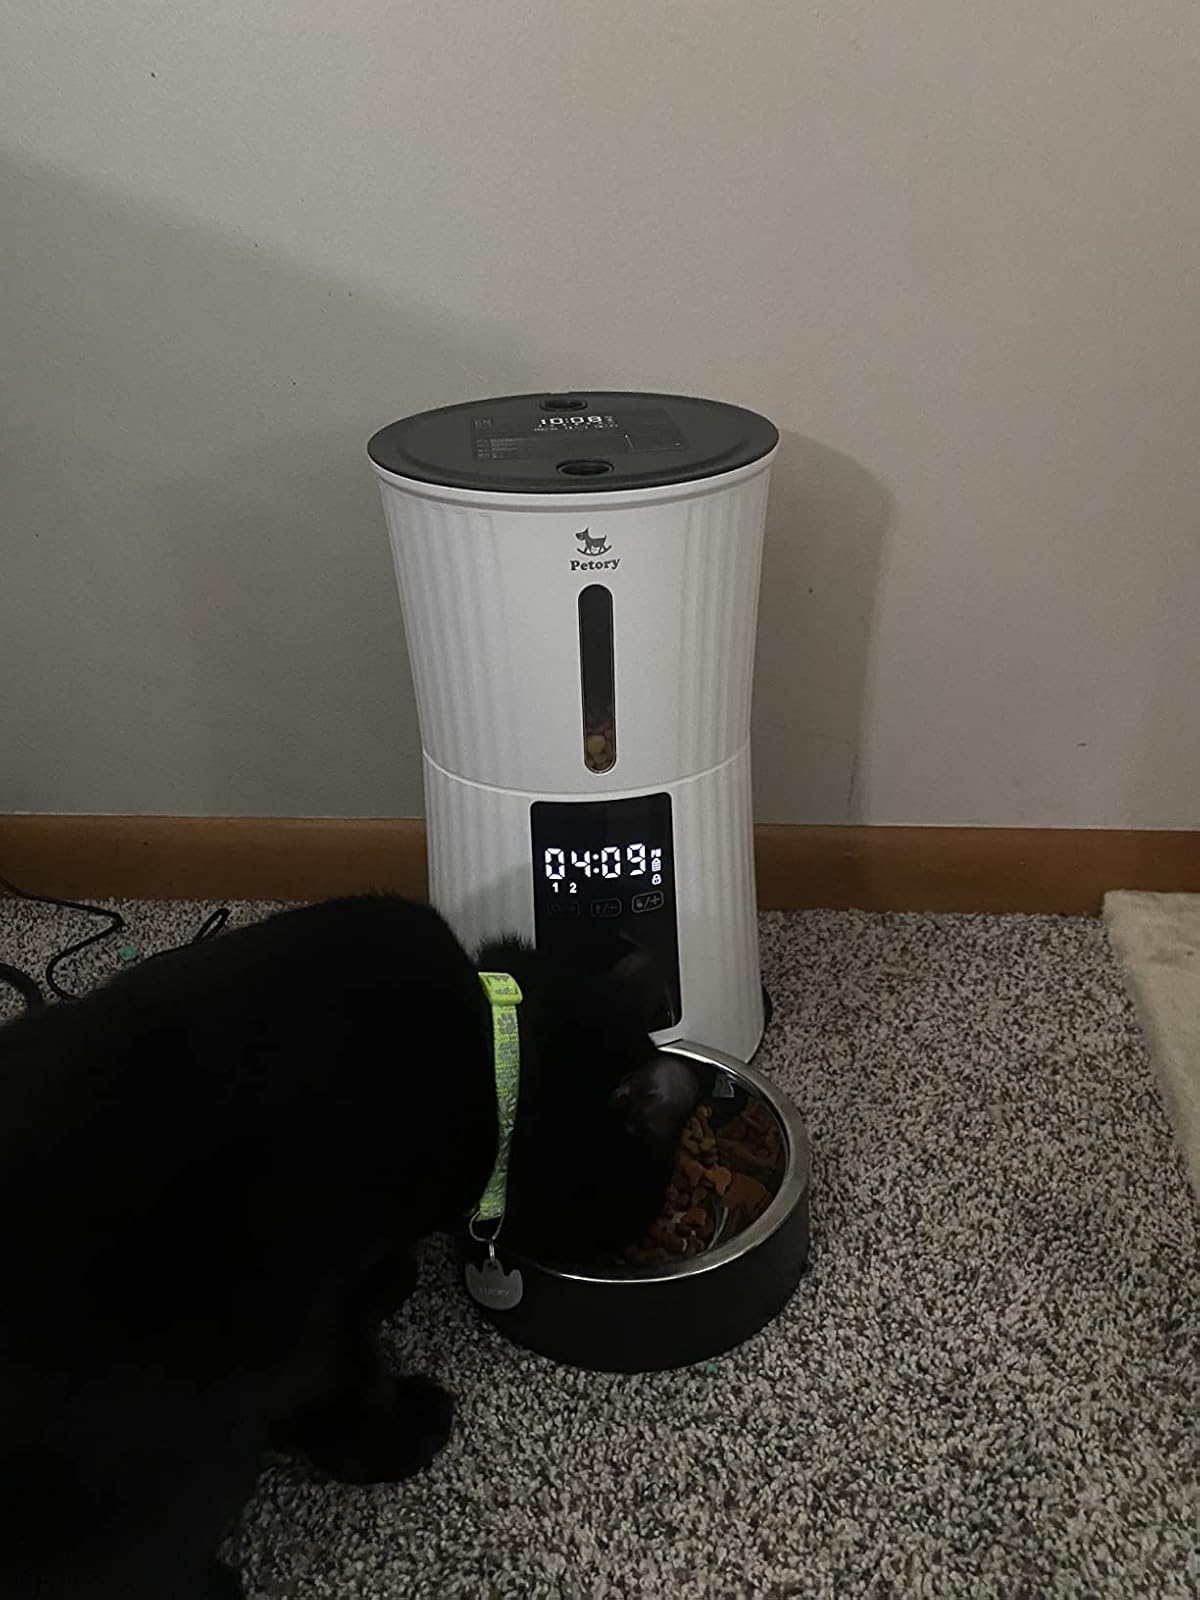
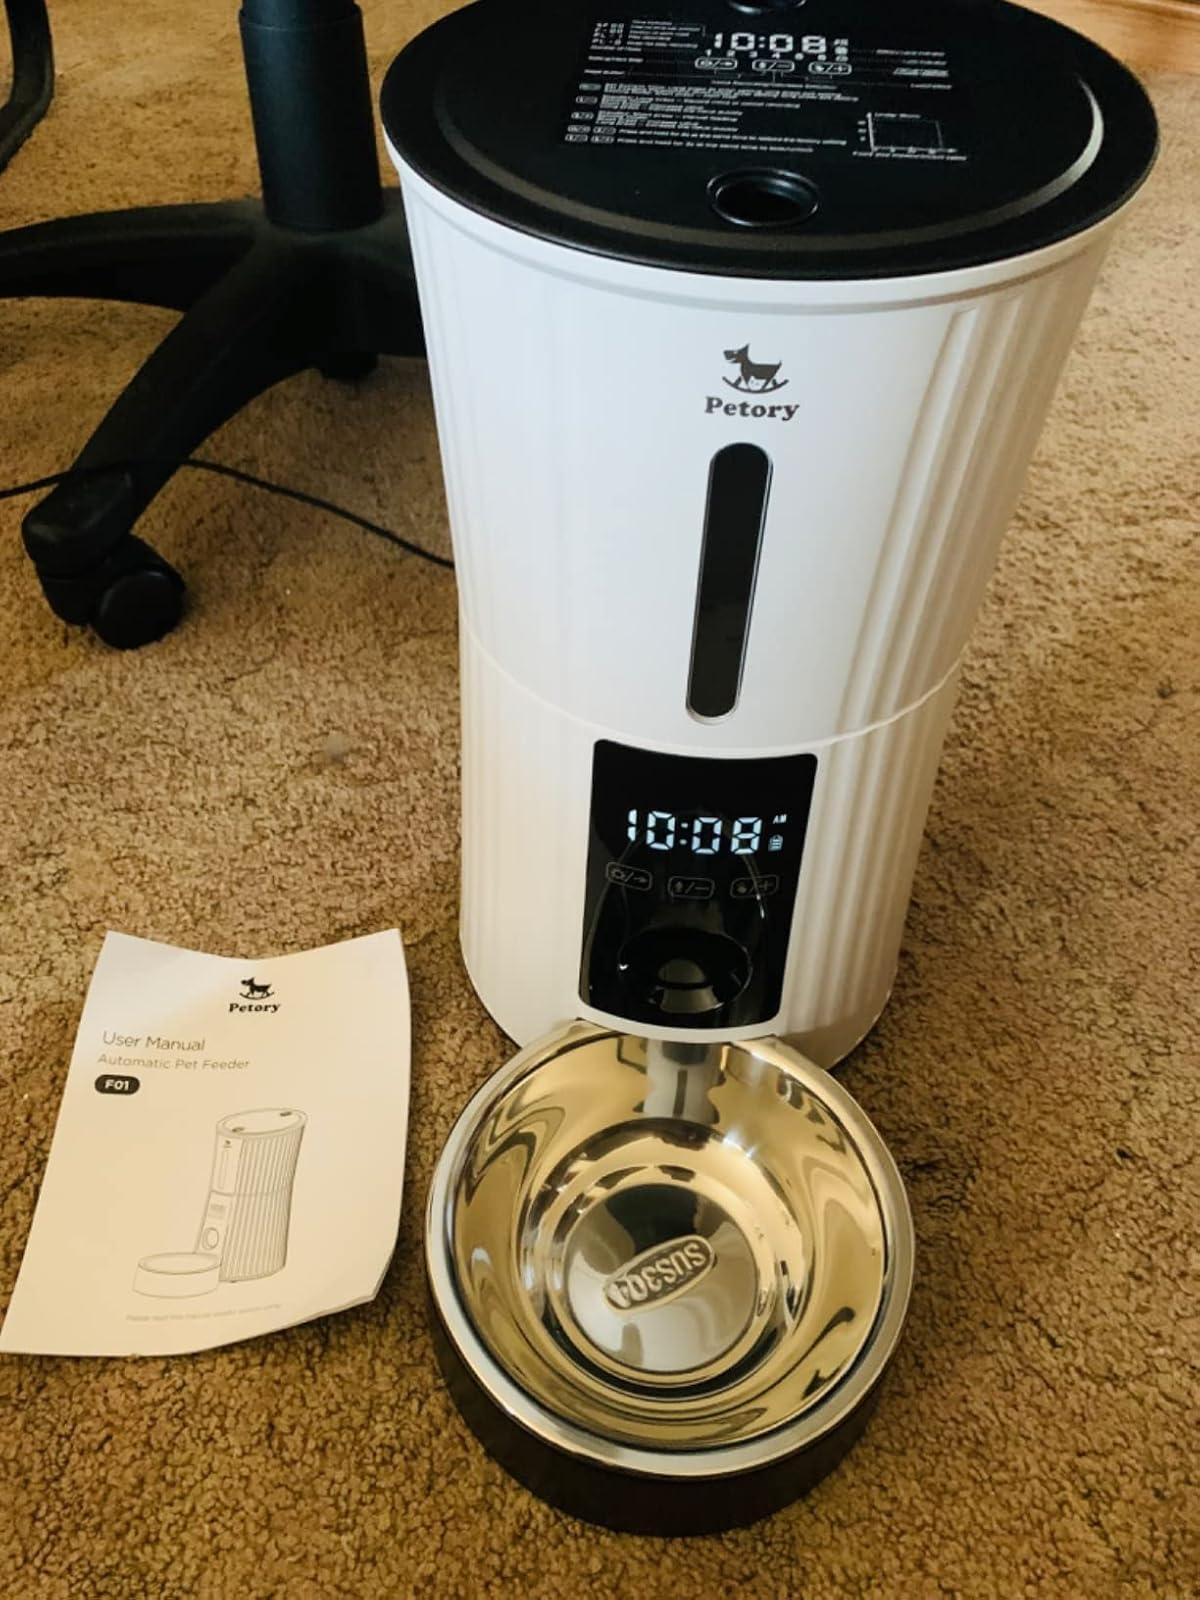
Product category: items_feeder
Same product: yes